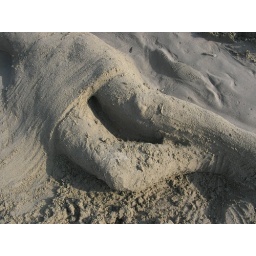
Girl/lady/ in the sand/ sand sculpture on the beach at Big Wave Bay, Hong Kong. Sanyo digital camera